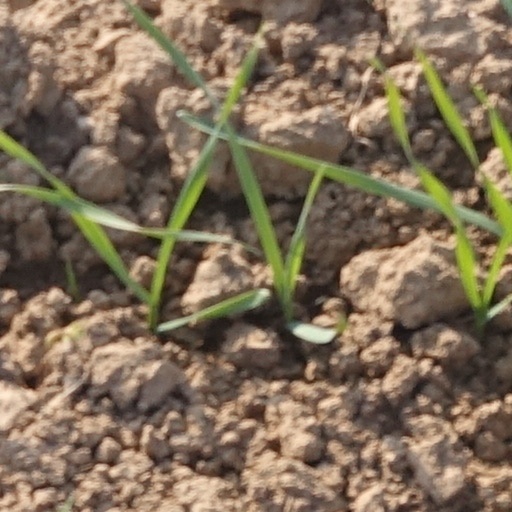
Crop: wheat